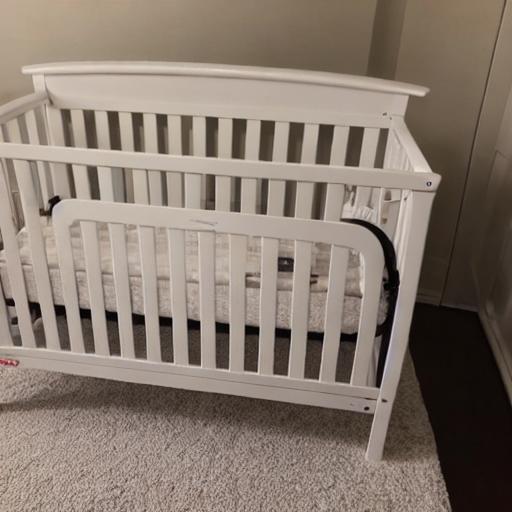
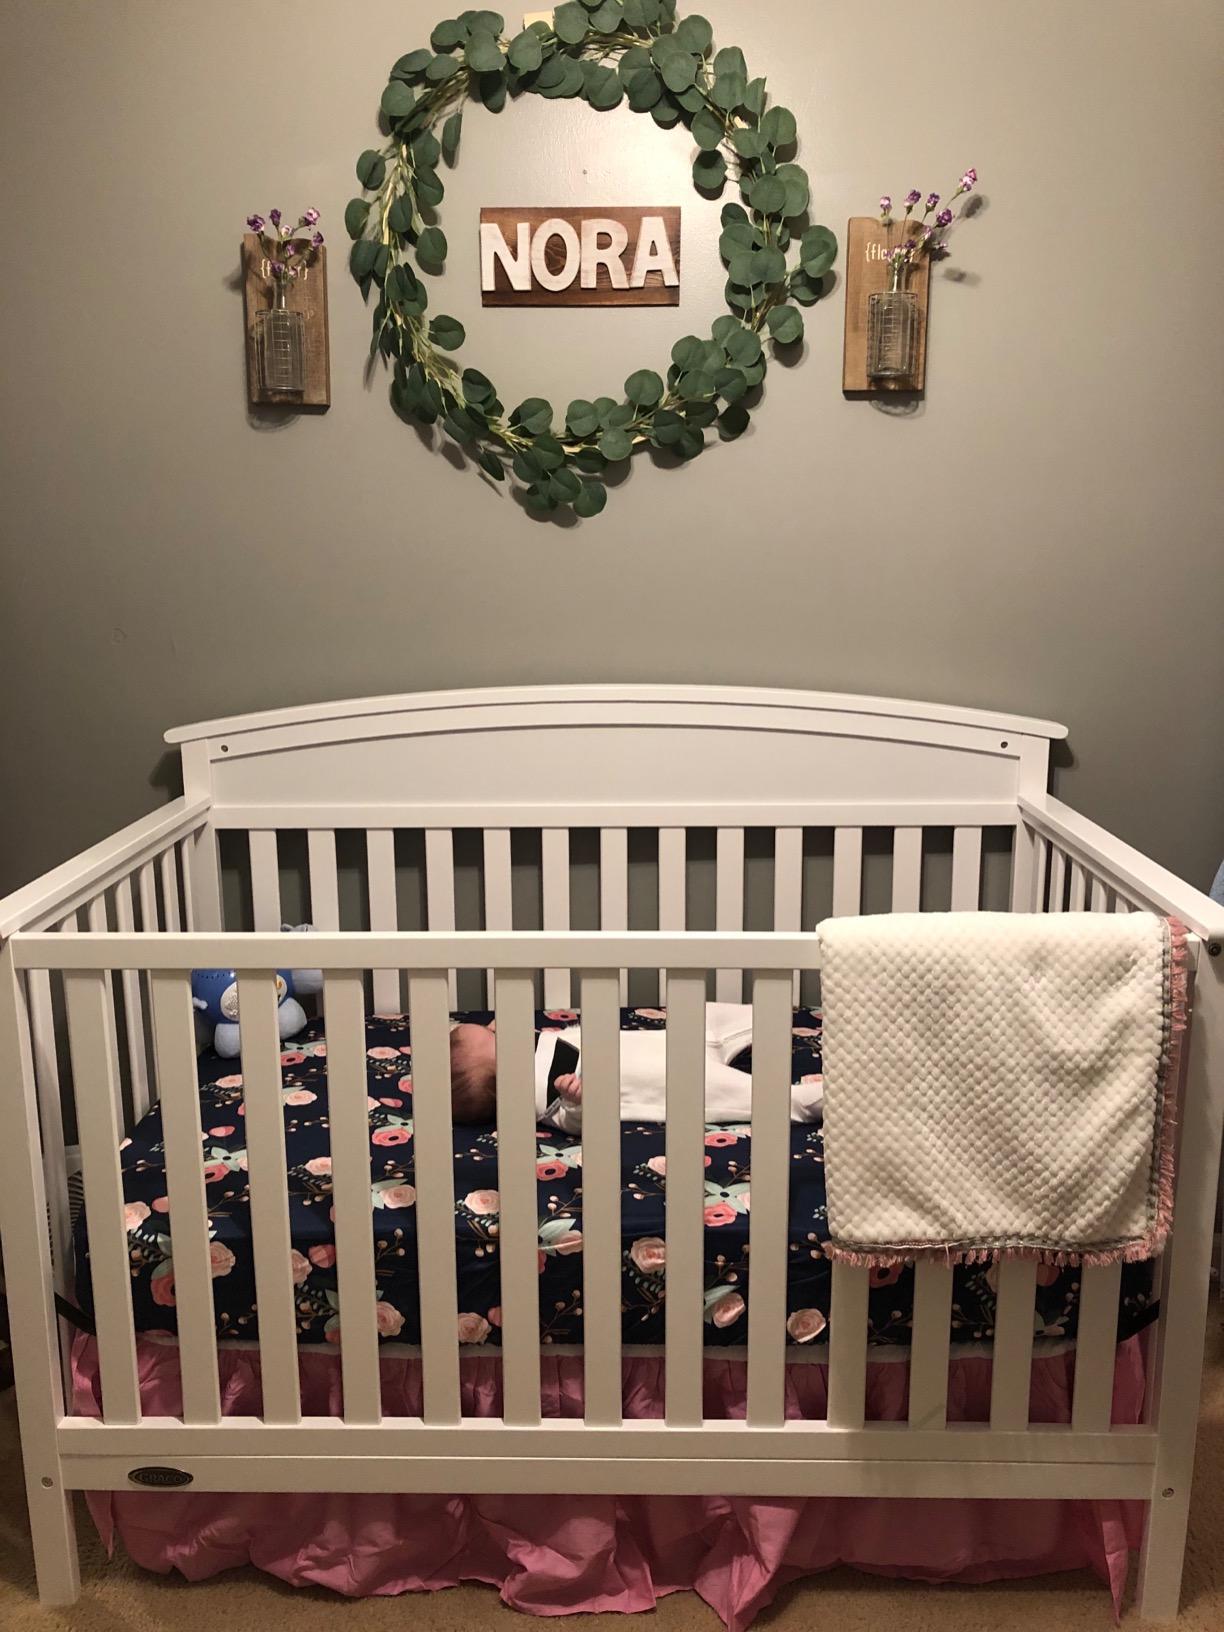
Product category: products_crib
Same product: no